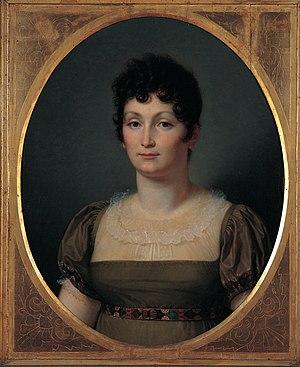
Marie-Laurence Charlotte Louise Alexandrine Jacob de Bleschamp, née le 23 février 1778 à Calais et morte le 13 juillet 1855 à Senigallia, est une noble française.
La maison impériale de France désigne la dynastie impériale française et ses branches collatérales. Elle est issue de la famille Bonaparte, une famille patricienne corse originaire d'Italie, reconnue noble en France sous l'Ancien Régime et devenue maison impériale à la suite de l'élévation de Napoléon Bonaparte à la dignité d'empereur des Français le 18 mai 1804.